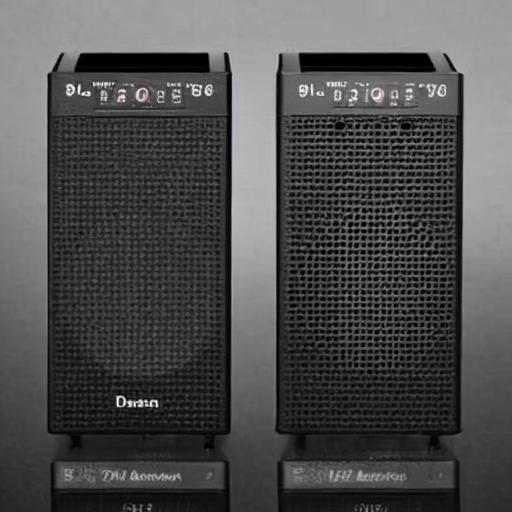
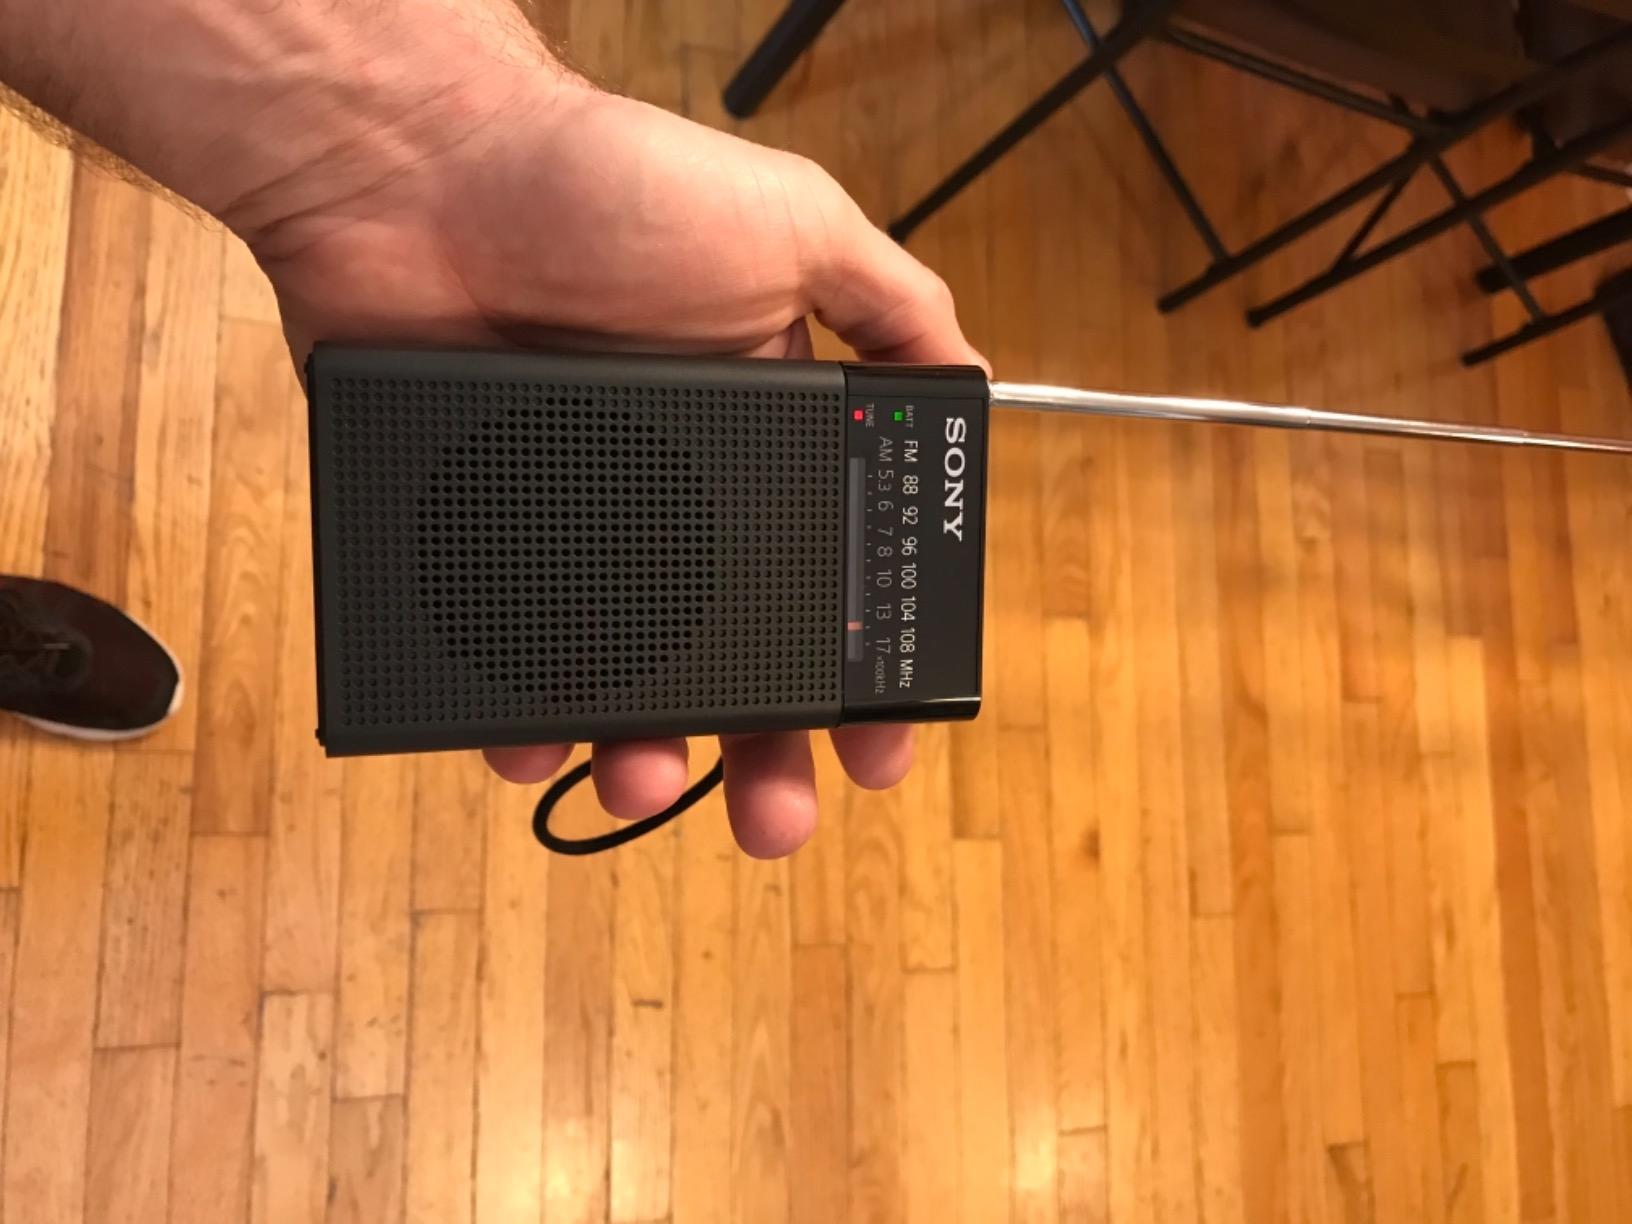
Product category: radio
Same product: no